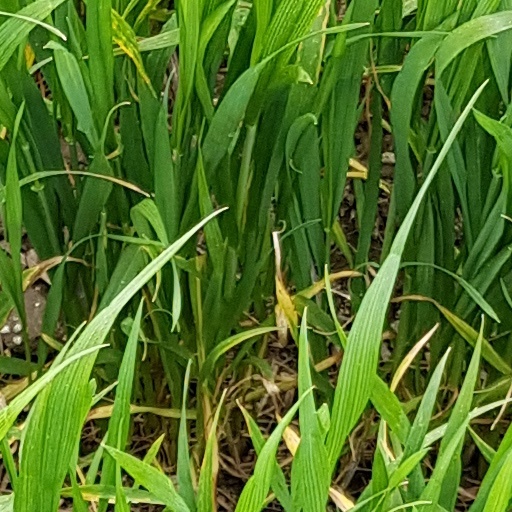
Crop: wheat